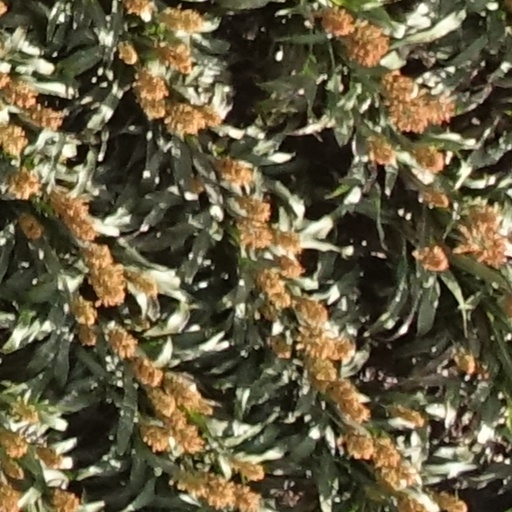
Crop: sorghum